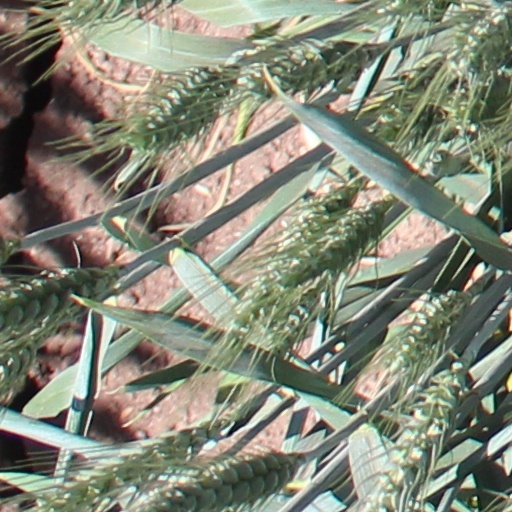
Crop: wheat